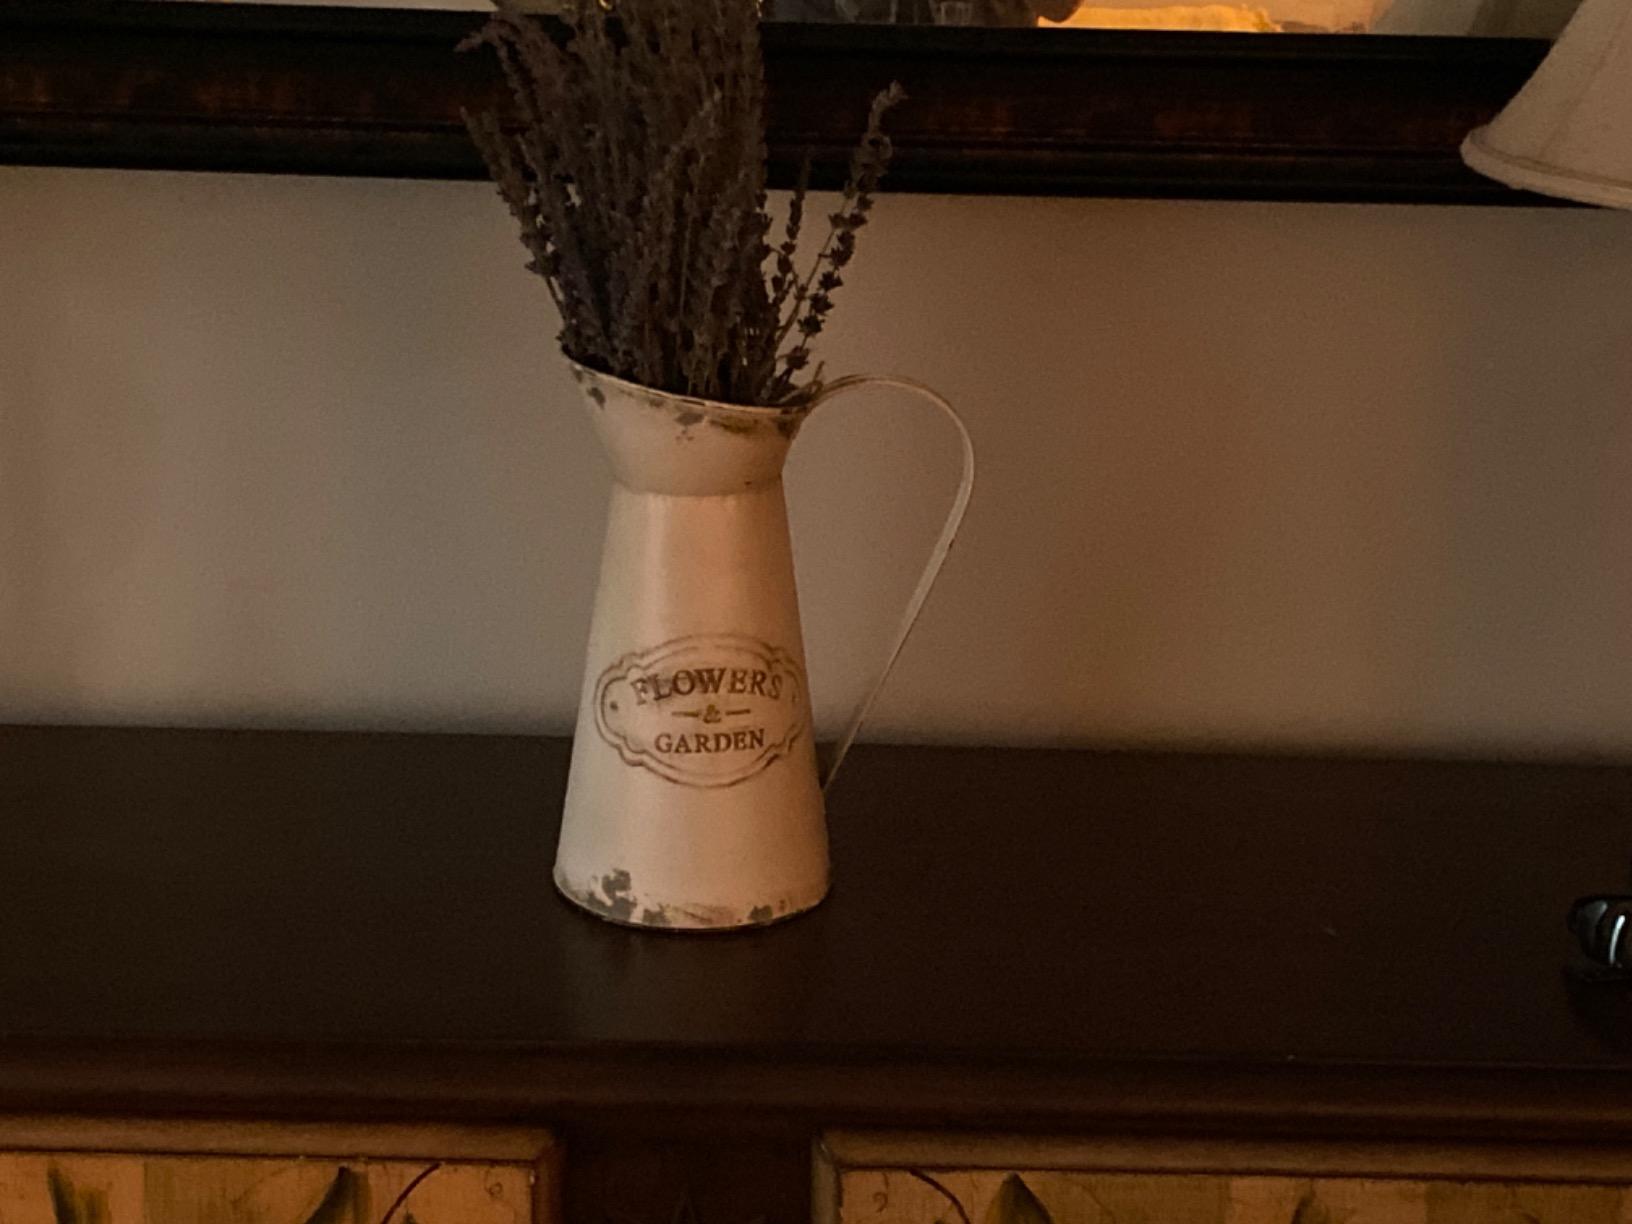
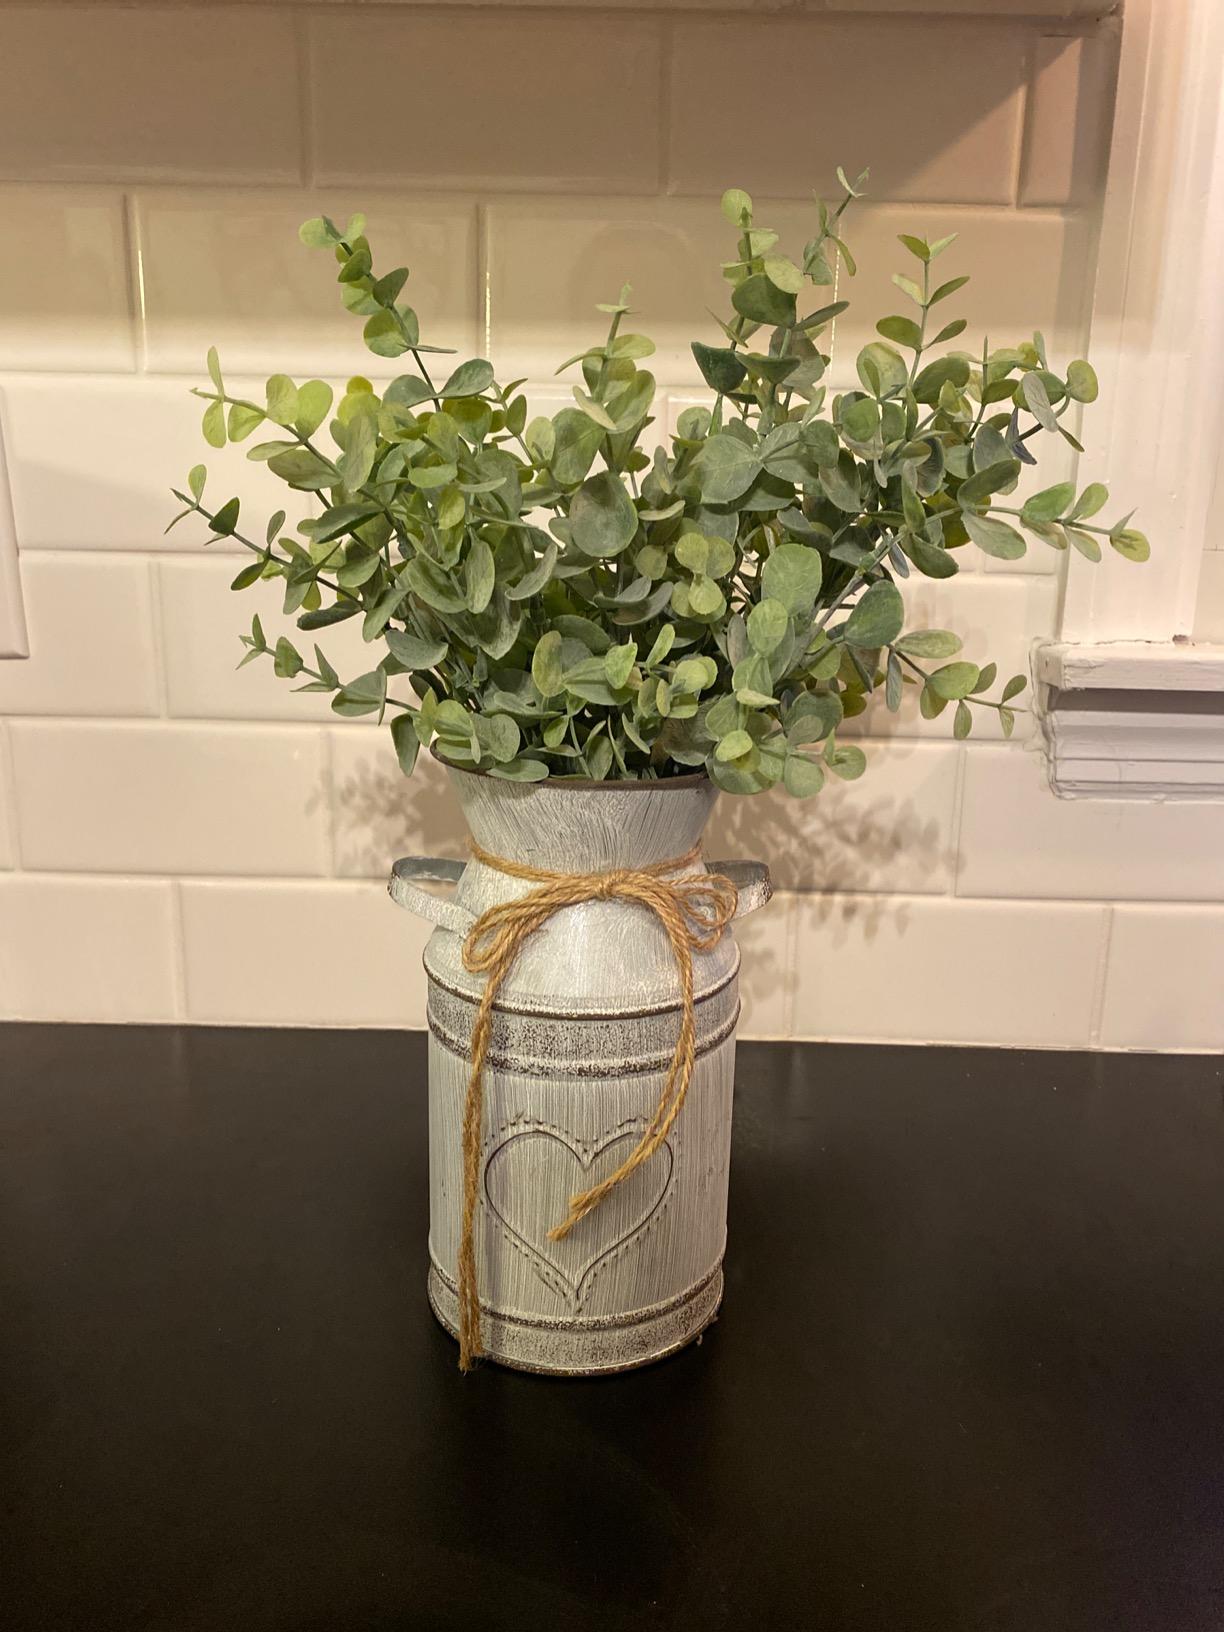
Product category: vase
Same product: no